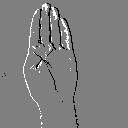
ASL letter: b